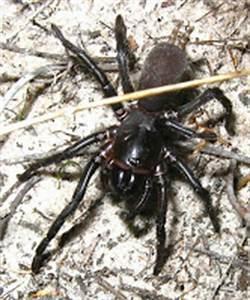
spider